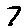
Label: 7